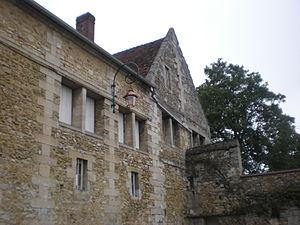
les anciens bâtiments conventuels du couvent, actuelle sous-préfecture
La sous-préfecture de Clermont, située rue Georges-Fleury, à Clermont, en France est l'une des trois sous-préfectures du département de l'Oise, avec Compiègne et Senlis. Sur cet édifice, l'ensemble constitué des façades et de la tourelle fait l'objet d'une inscription au titre des monuments historiques depuis le 30 mai 1927.